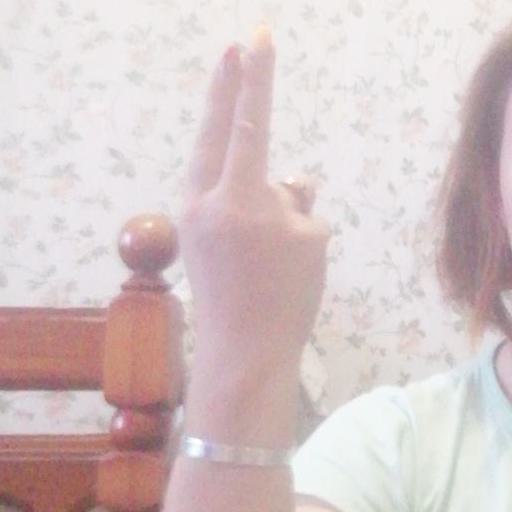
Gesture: two_up_inverted